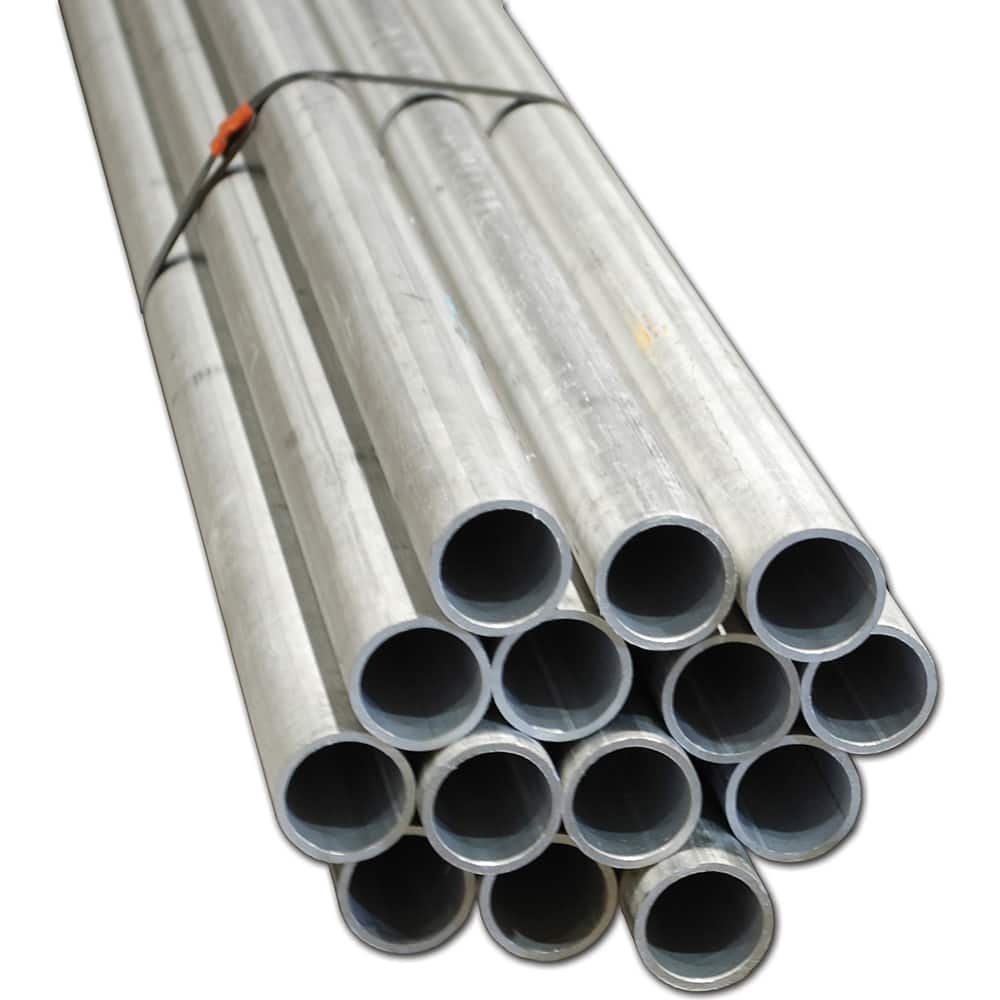
Value Collection - Stainless Steel Round Tubes; Stainless Steel Type: 304 ; Stainless Steel Type: 304 ; Inside Diameter (Decimal Inch): 1.0840 ; Outside Diameter (Inch): 1-1/4 ; Wall Thickness (Decimal Inch): 0.0830 ; Length (Inch): 48
Item #: 18622746 Brand: Value Collection Model #: A26910841140834 Product Specifications Stainless Steel Round Tubes; Stainless Steel Type: 304 ; Stainless Steel Type: 304 ; Inside Diameter (Decimal Inch): 1.0840 ; Outside Diameter (Inch): 1-1/4 ; Wall Thickness (Decimal Inch): 0.0830 ; Length (Inch): 48 Stainless Steel Type 304 Inside Diameter (Decimal Inch) 1.0840 Outside Diameter (Inch) 1-1/4 Wall Thickness (Decimal Inch) 0.0830 Length (Inch) 48
Brand: Value Collection
Category: Hardware > Plumbing > Plumbing Pipes